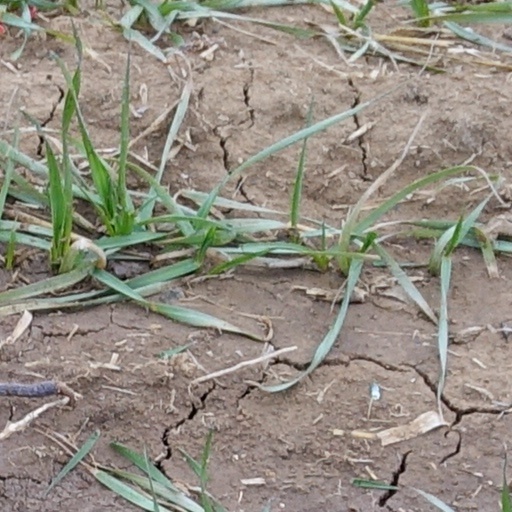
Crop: wheat